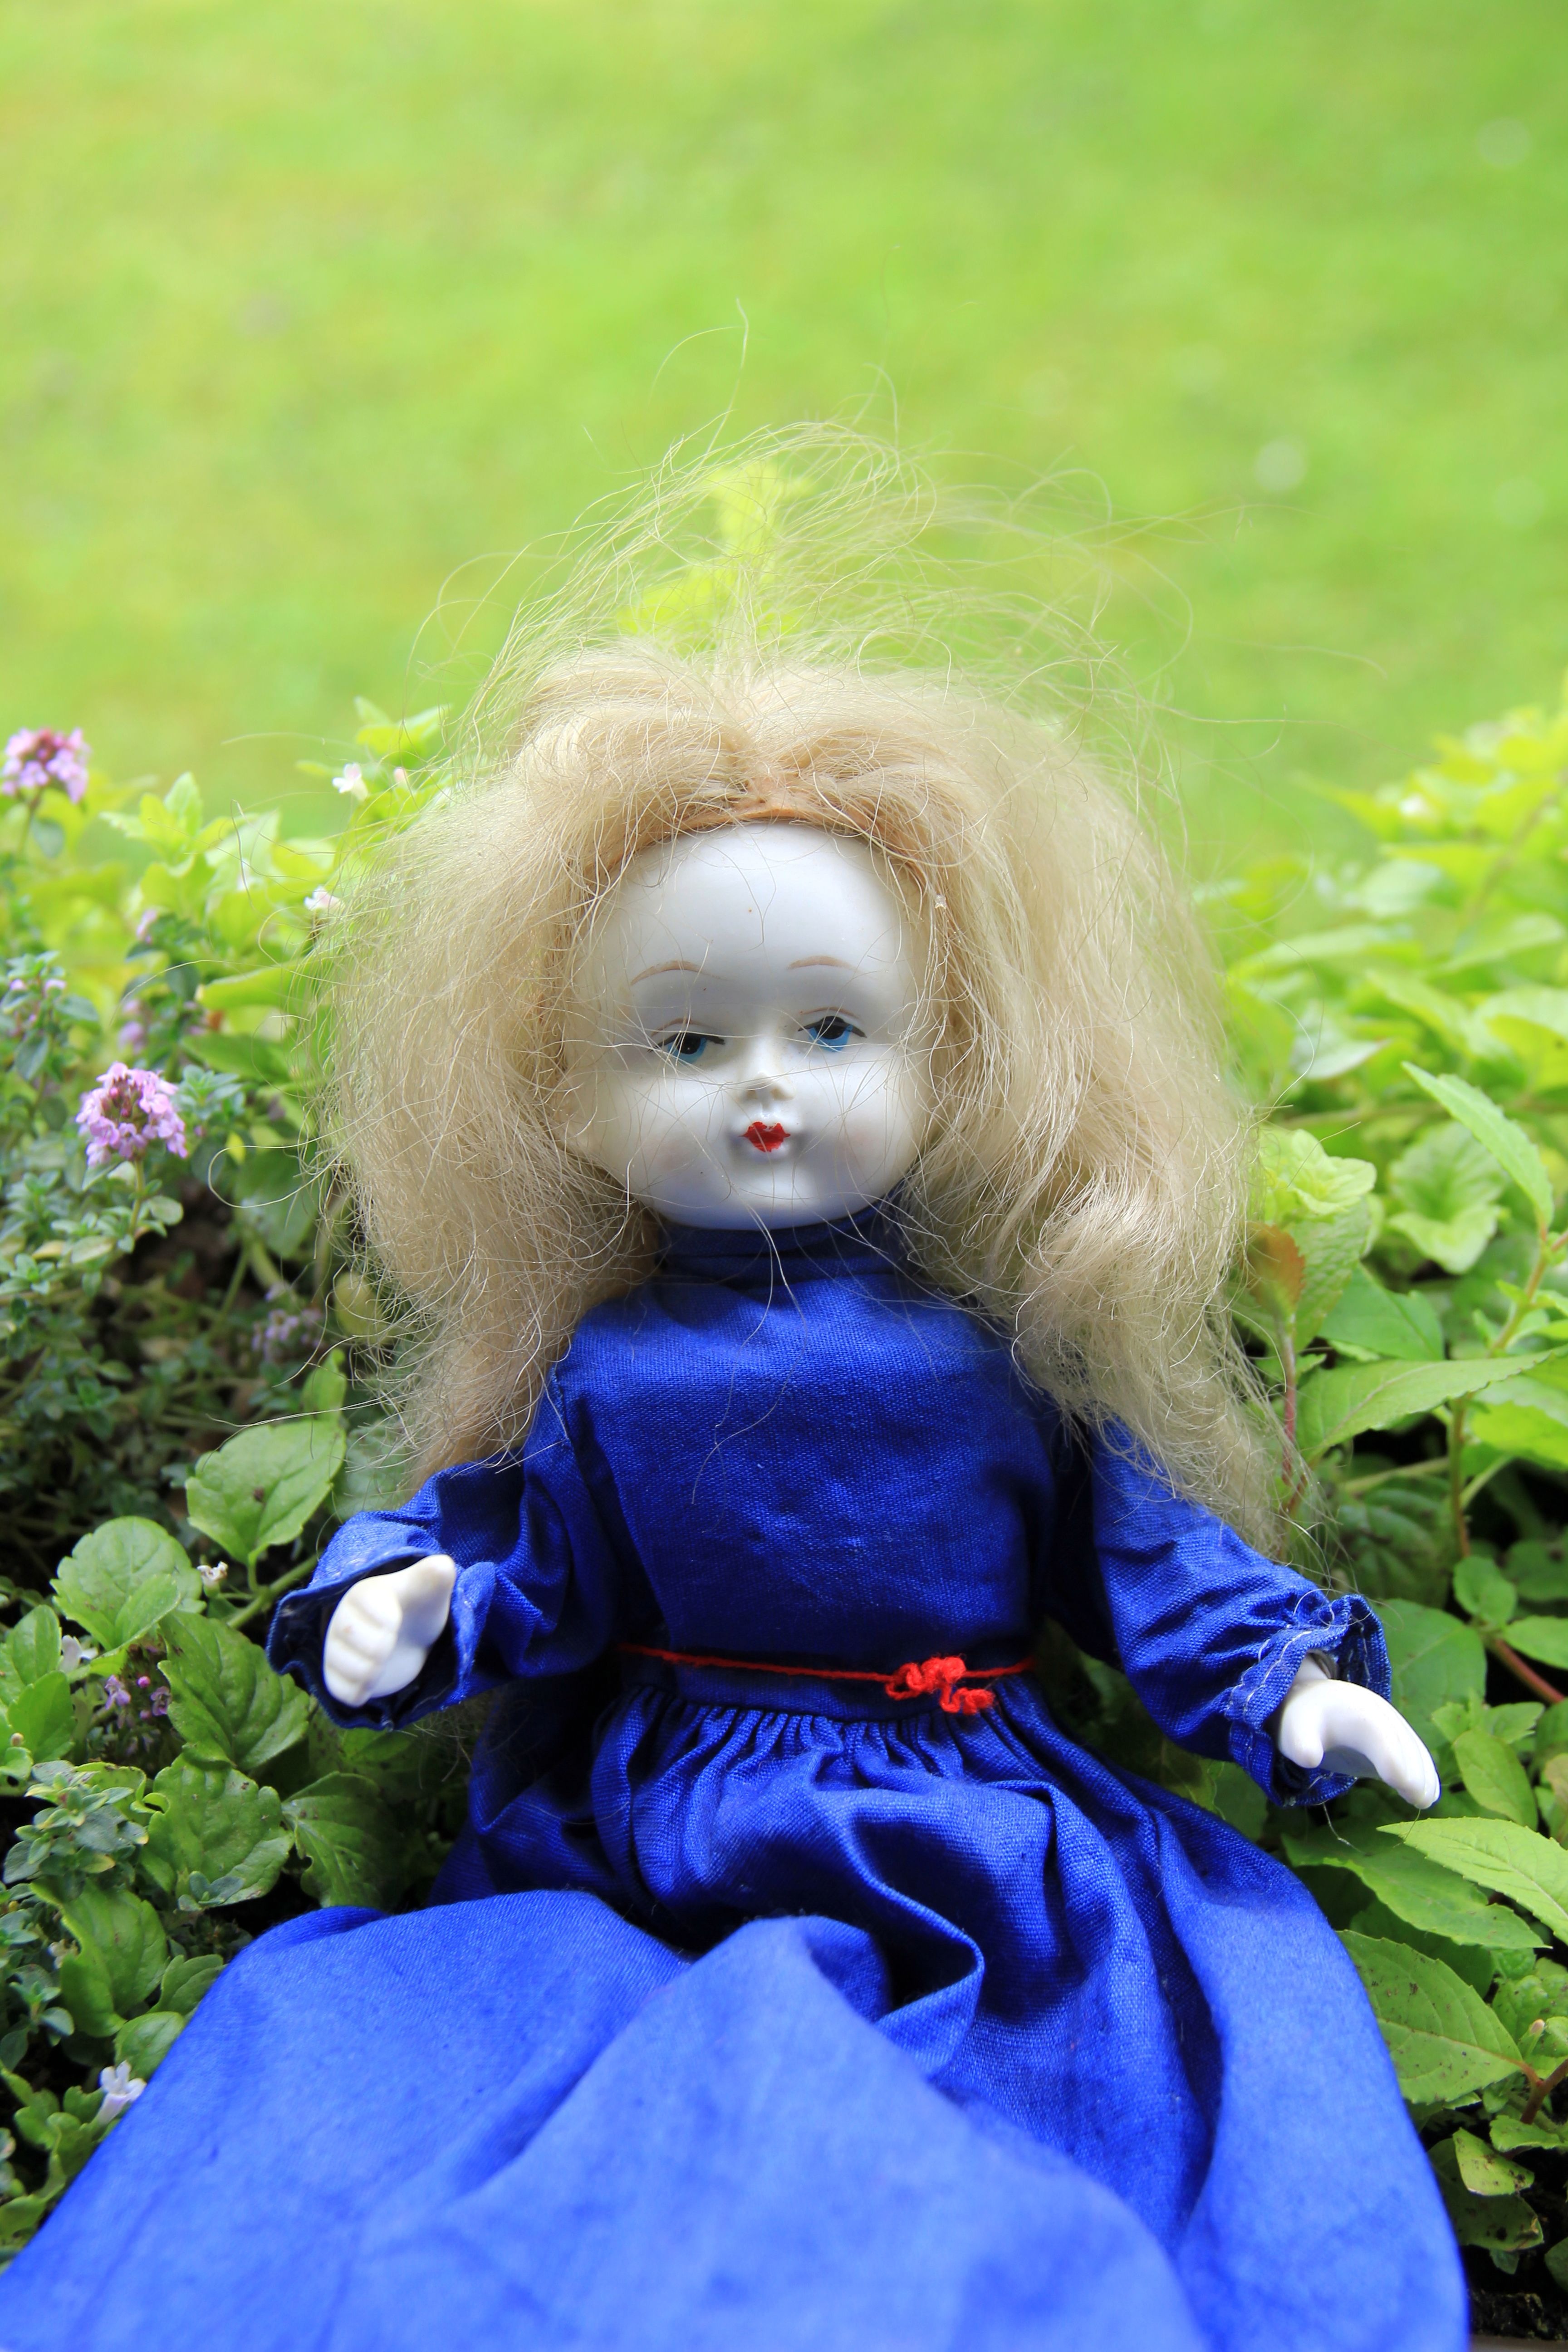
grass, flower, green, blue, toy, doll, dress, toddler, eye, toys